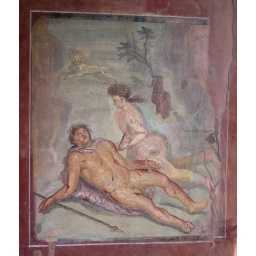
one of three scenes in the house of Loreius Tiburtinus from Metamorphoses book 3...an interesting set